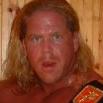
Age: 26